New Development Bank

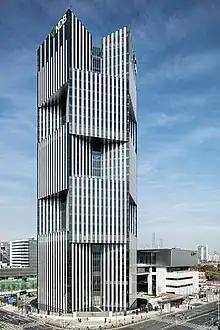
NDB headquarters in Shanghai, China

The New Development Bank (NDB), formerly referred to as the BRICS Development Bank, is a multilateral development bank established by the BRICS nations (Brazil, Russia, India, China, and South Africa). According to the agreement, "the bank shall support public or private projects through loans, guarantees, equity participation and other financial instruments" and "shall cooperate with international organizations and other financial entities, and provide technical assistance for projects to be supported by the bank."